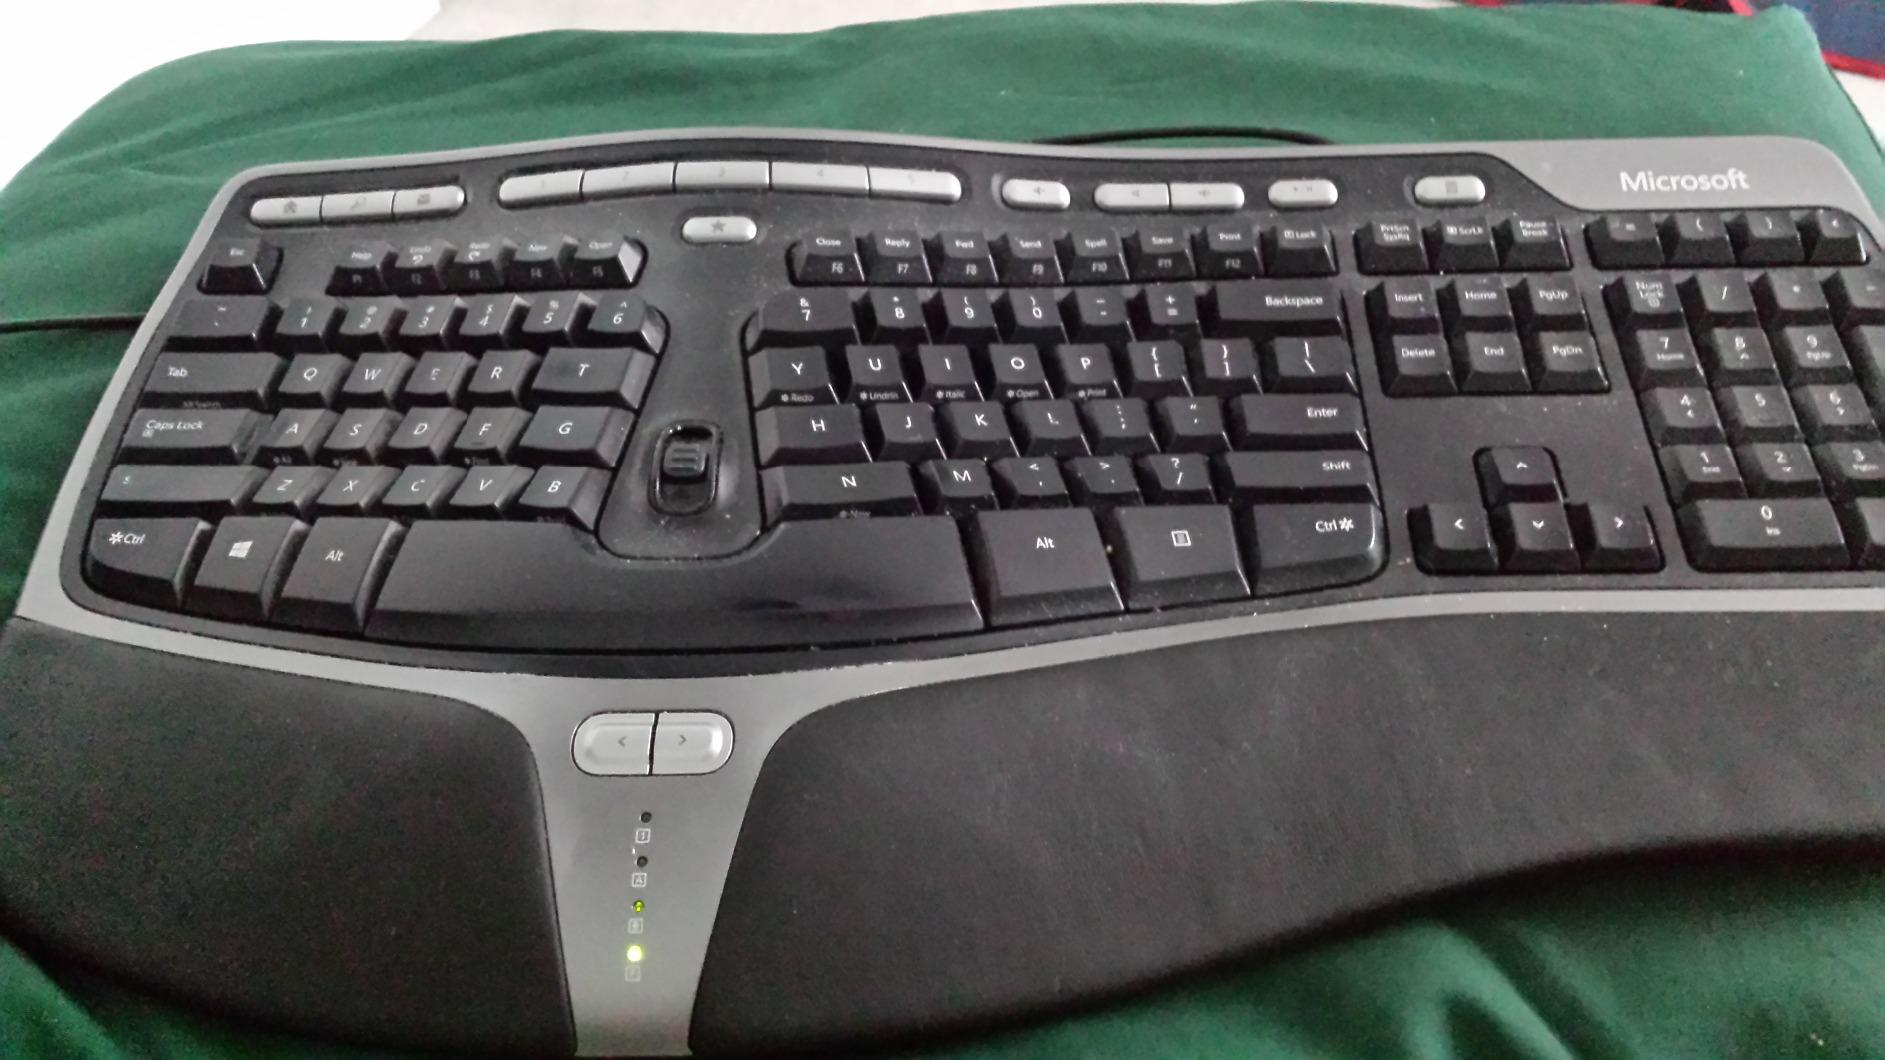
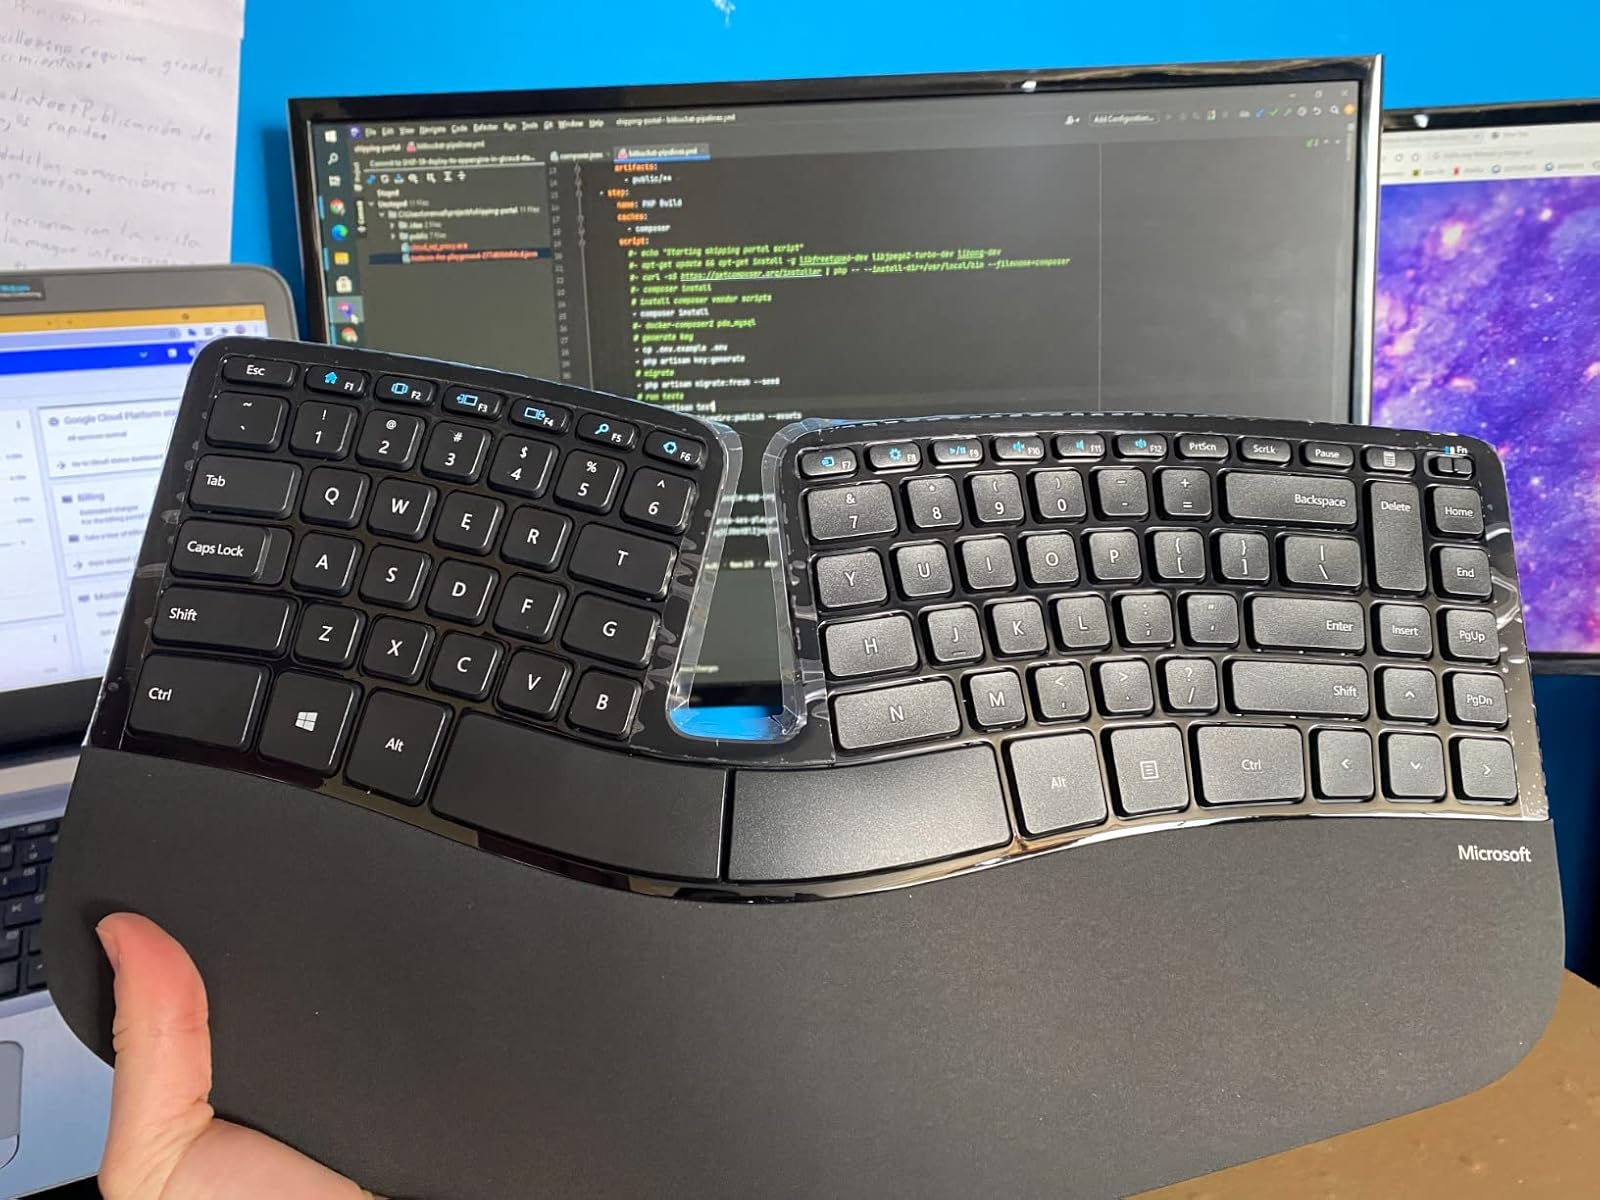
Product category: keyboard
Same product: no